Stephanie Brantz

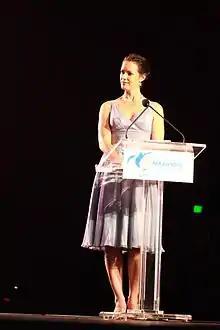
Brantz hosting the 2012 Australian Paralympian of the Year ceremony with live coverage on the ABC

From late 2010, Brantz joined ABC TV as sports presenter and host for the channel. At ABC, she was the host and 'side-line commentator' for the W-League (Australia) that airs on Sunday afternoons on the network and the WNBL that airs on Saturday afternoons. She was also the host for New South Wales viewers of the Shute Shield, as well as the international Hockey, Football, Golf and Basketball coverage.